Howard D. McKibben

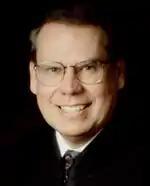

Howard D. McKibben (born April 1, 1940) is a senior United States district judge of the United States District Court for the District of Nevada.